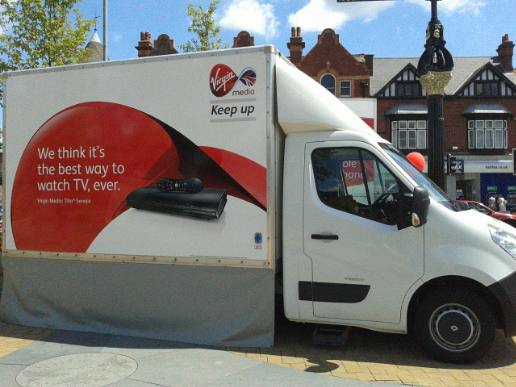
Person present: No